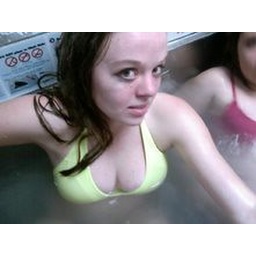
Three KFC employees in hot water for dip in restaurant's sink